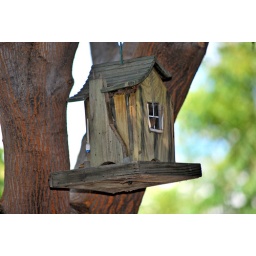
Cute bird house in my parents yard.